Led By Donkeys

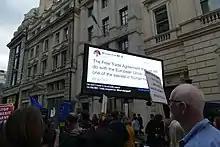
A Led By Donkeys billboard at the "Put It to the People" march in March 2019

As time passed, the activists chose other media besides billboards. They have used ad vans, industrial projectors, designs on beaches, fields, and very large crowd flags. The first crowd flag was unfolded on Parliament Square by thousands of anti-Brexit protesters at the conclusion of the "Put It to the People" march on 23 March 2019. Led By Donkeys hired a helicopter to film the unfolding from the air. The banner showed a 2012 quote from David Davis: "If a democracy cannot change its mind, it ceases to be a democracy". CBS News called it the defining moment of the day.